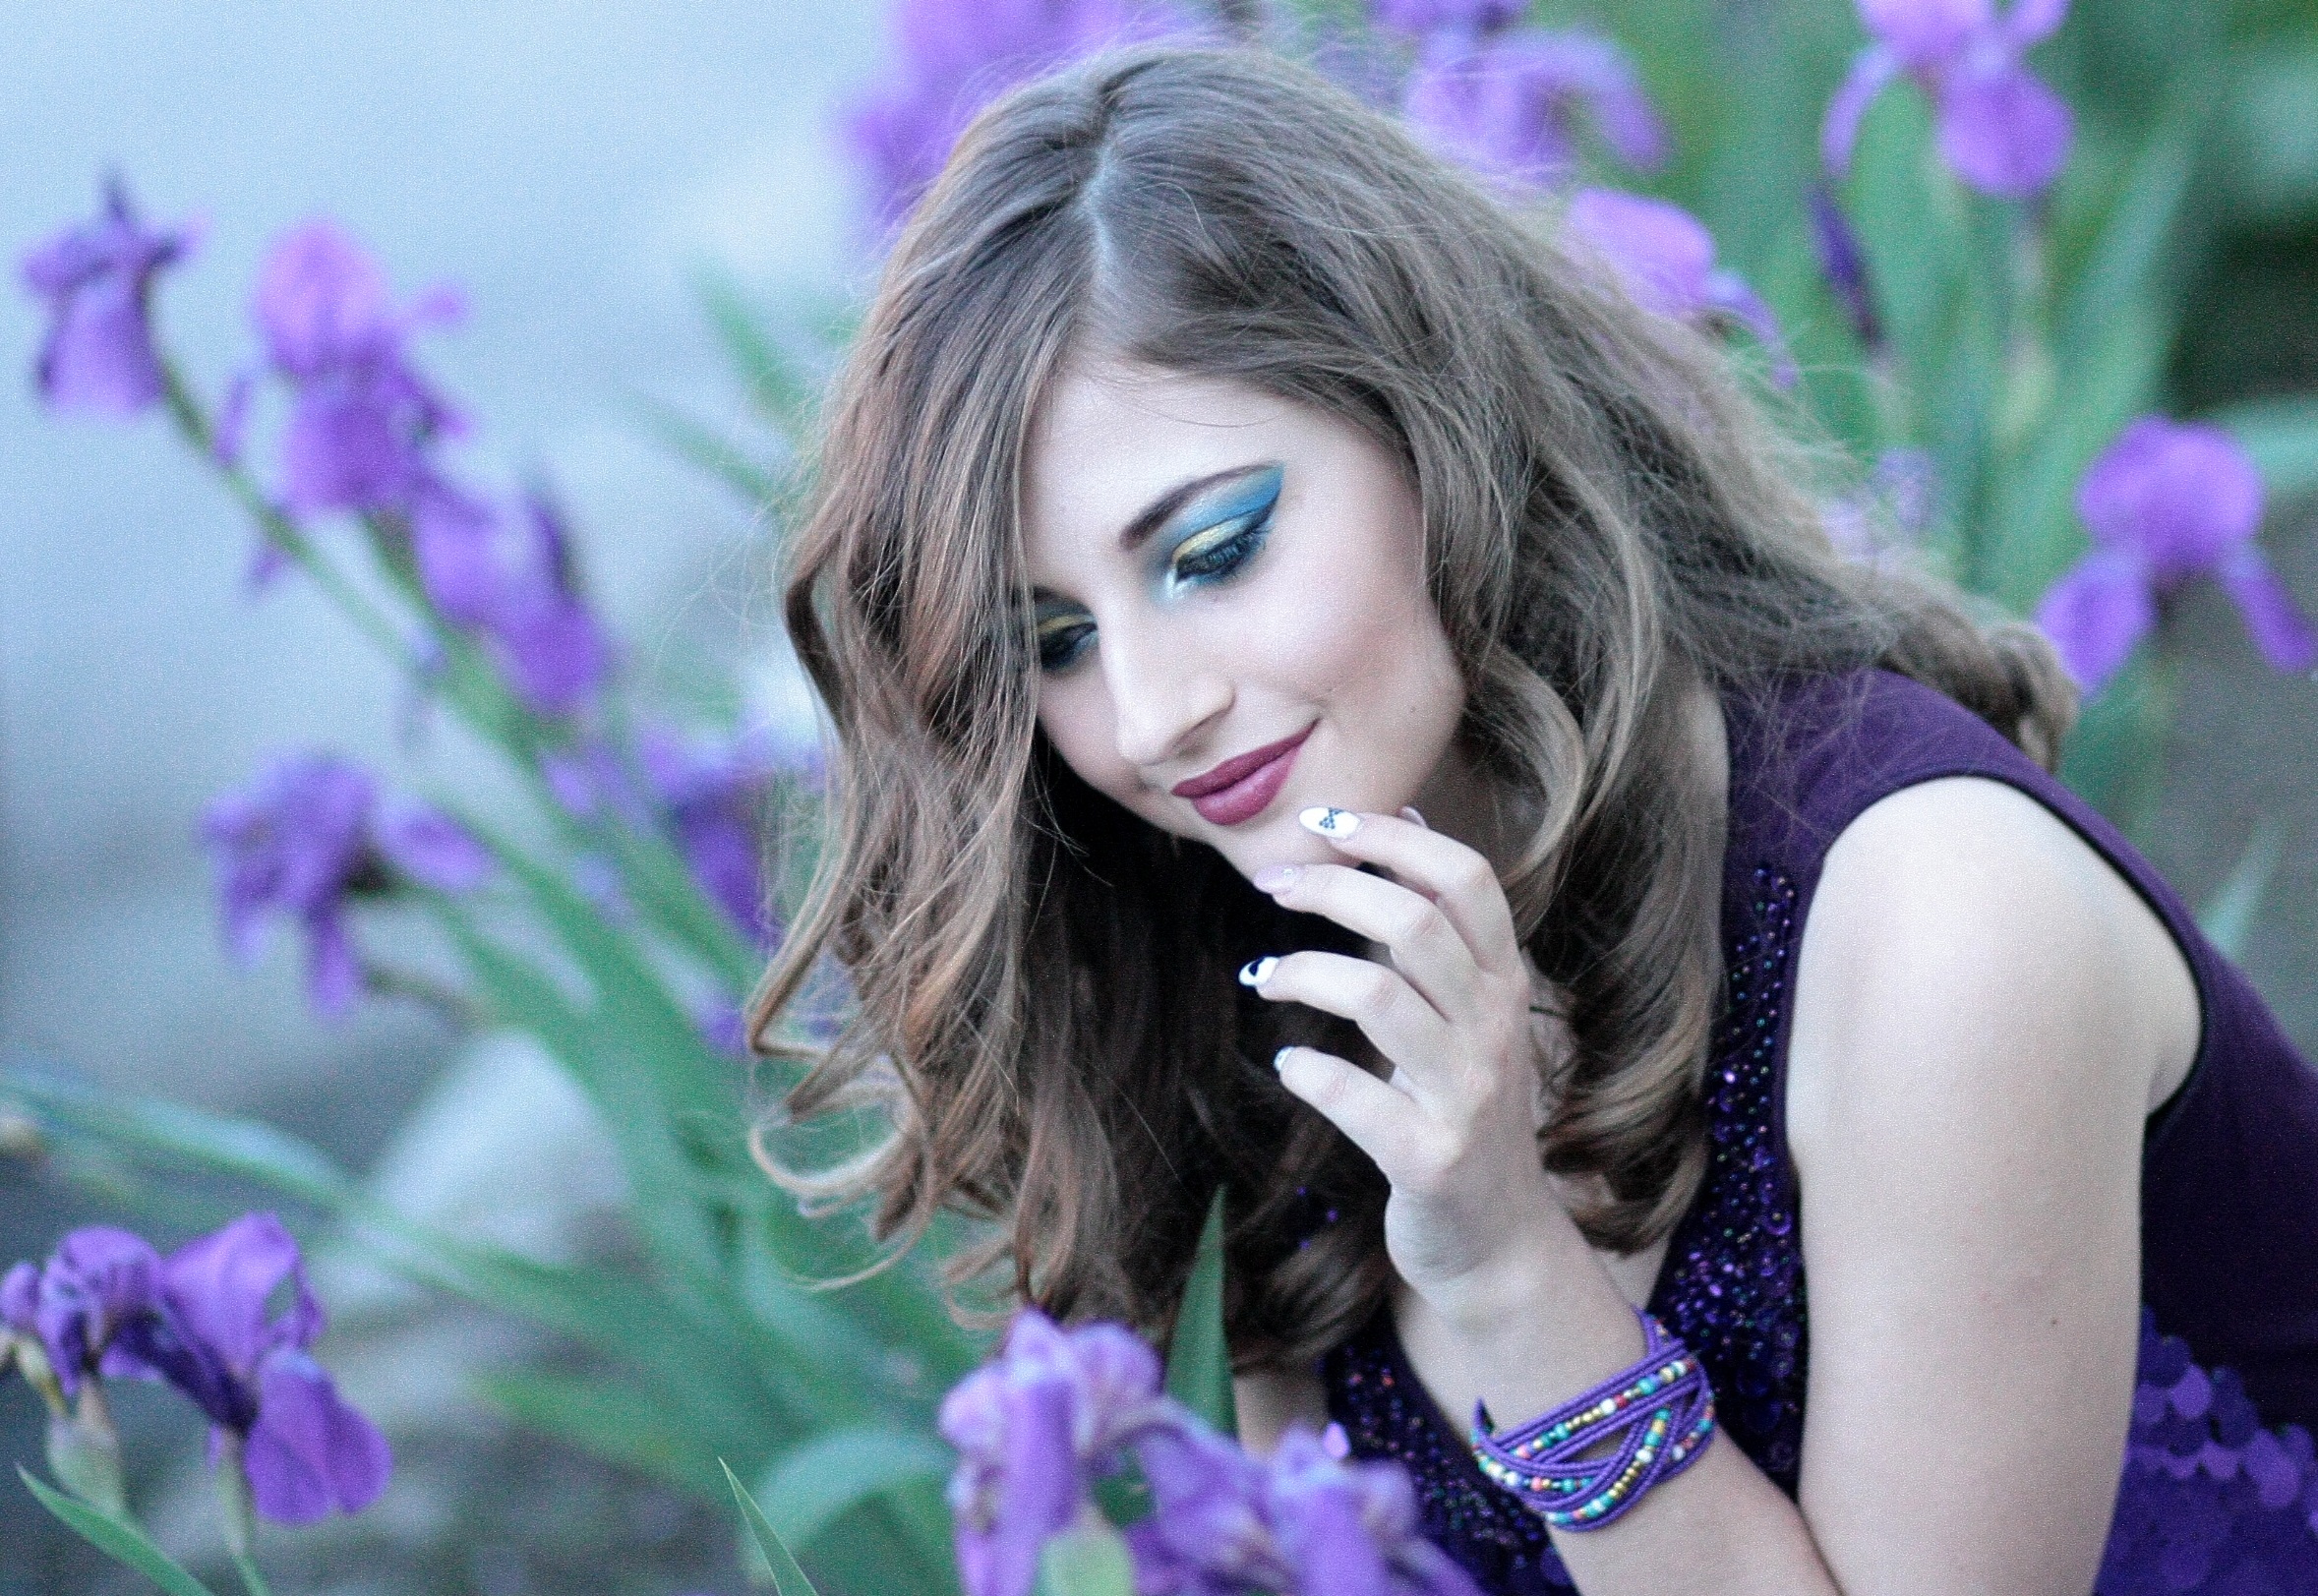
nature, plant, girl, hair, photography, flower, purple, portrait, model, spring, color, fashion, blue, lady, blonde, hairstyle, long hair, flowers, close up, face, iris, eye, skin, beauty, blond, organ, photo shoot, mov, portrait photography